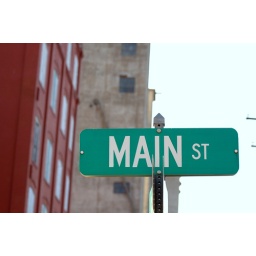
Main St. street sign with a vintage building and grain elevator in background from small town USA.